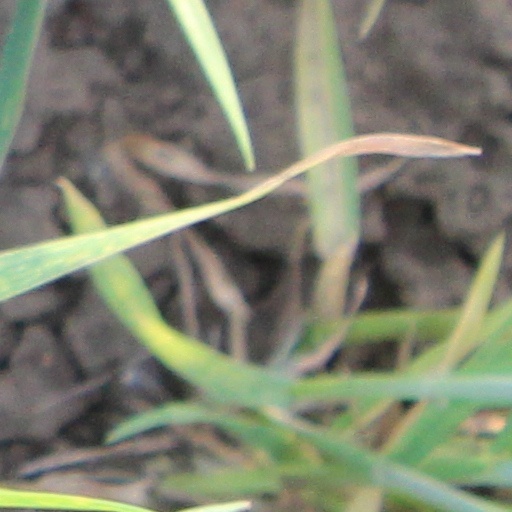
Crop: wheat